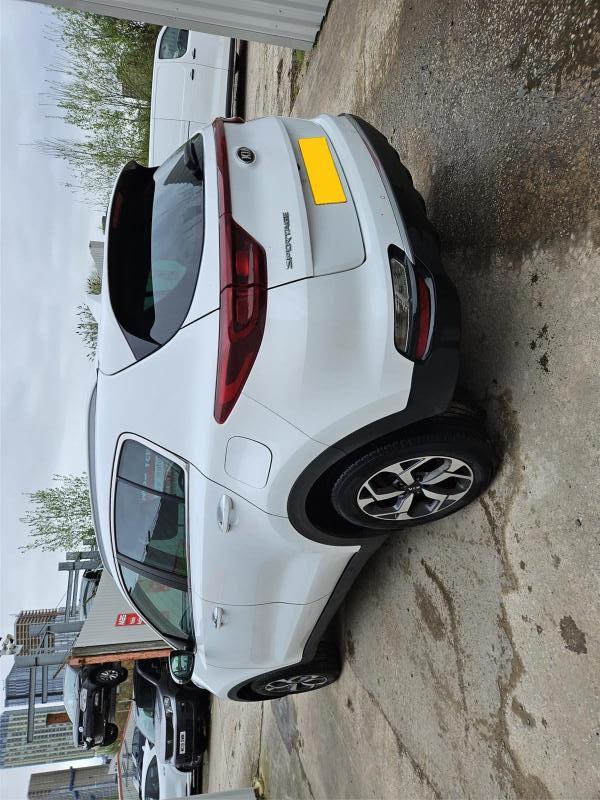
Aucun dommage détecté.
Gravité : aucun